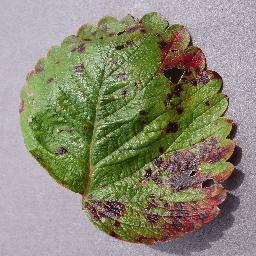
Label: Strawberry___Leaf_scorch